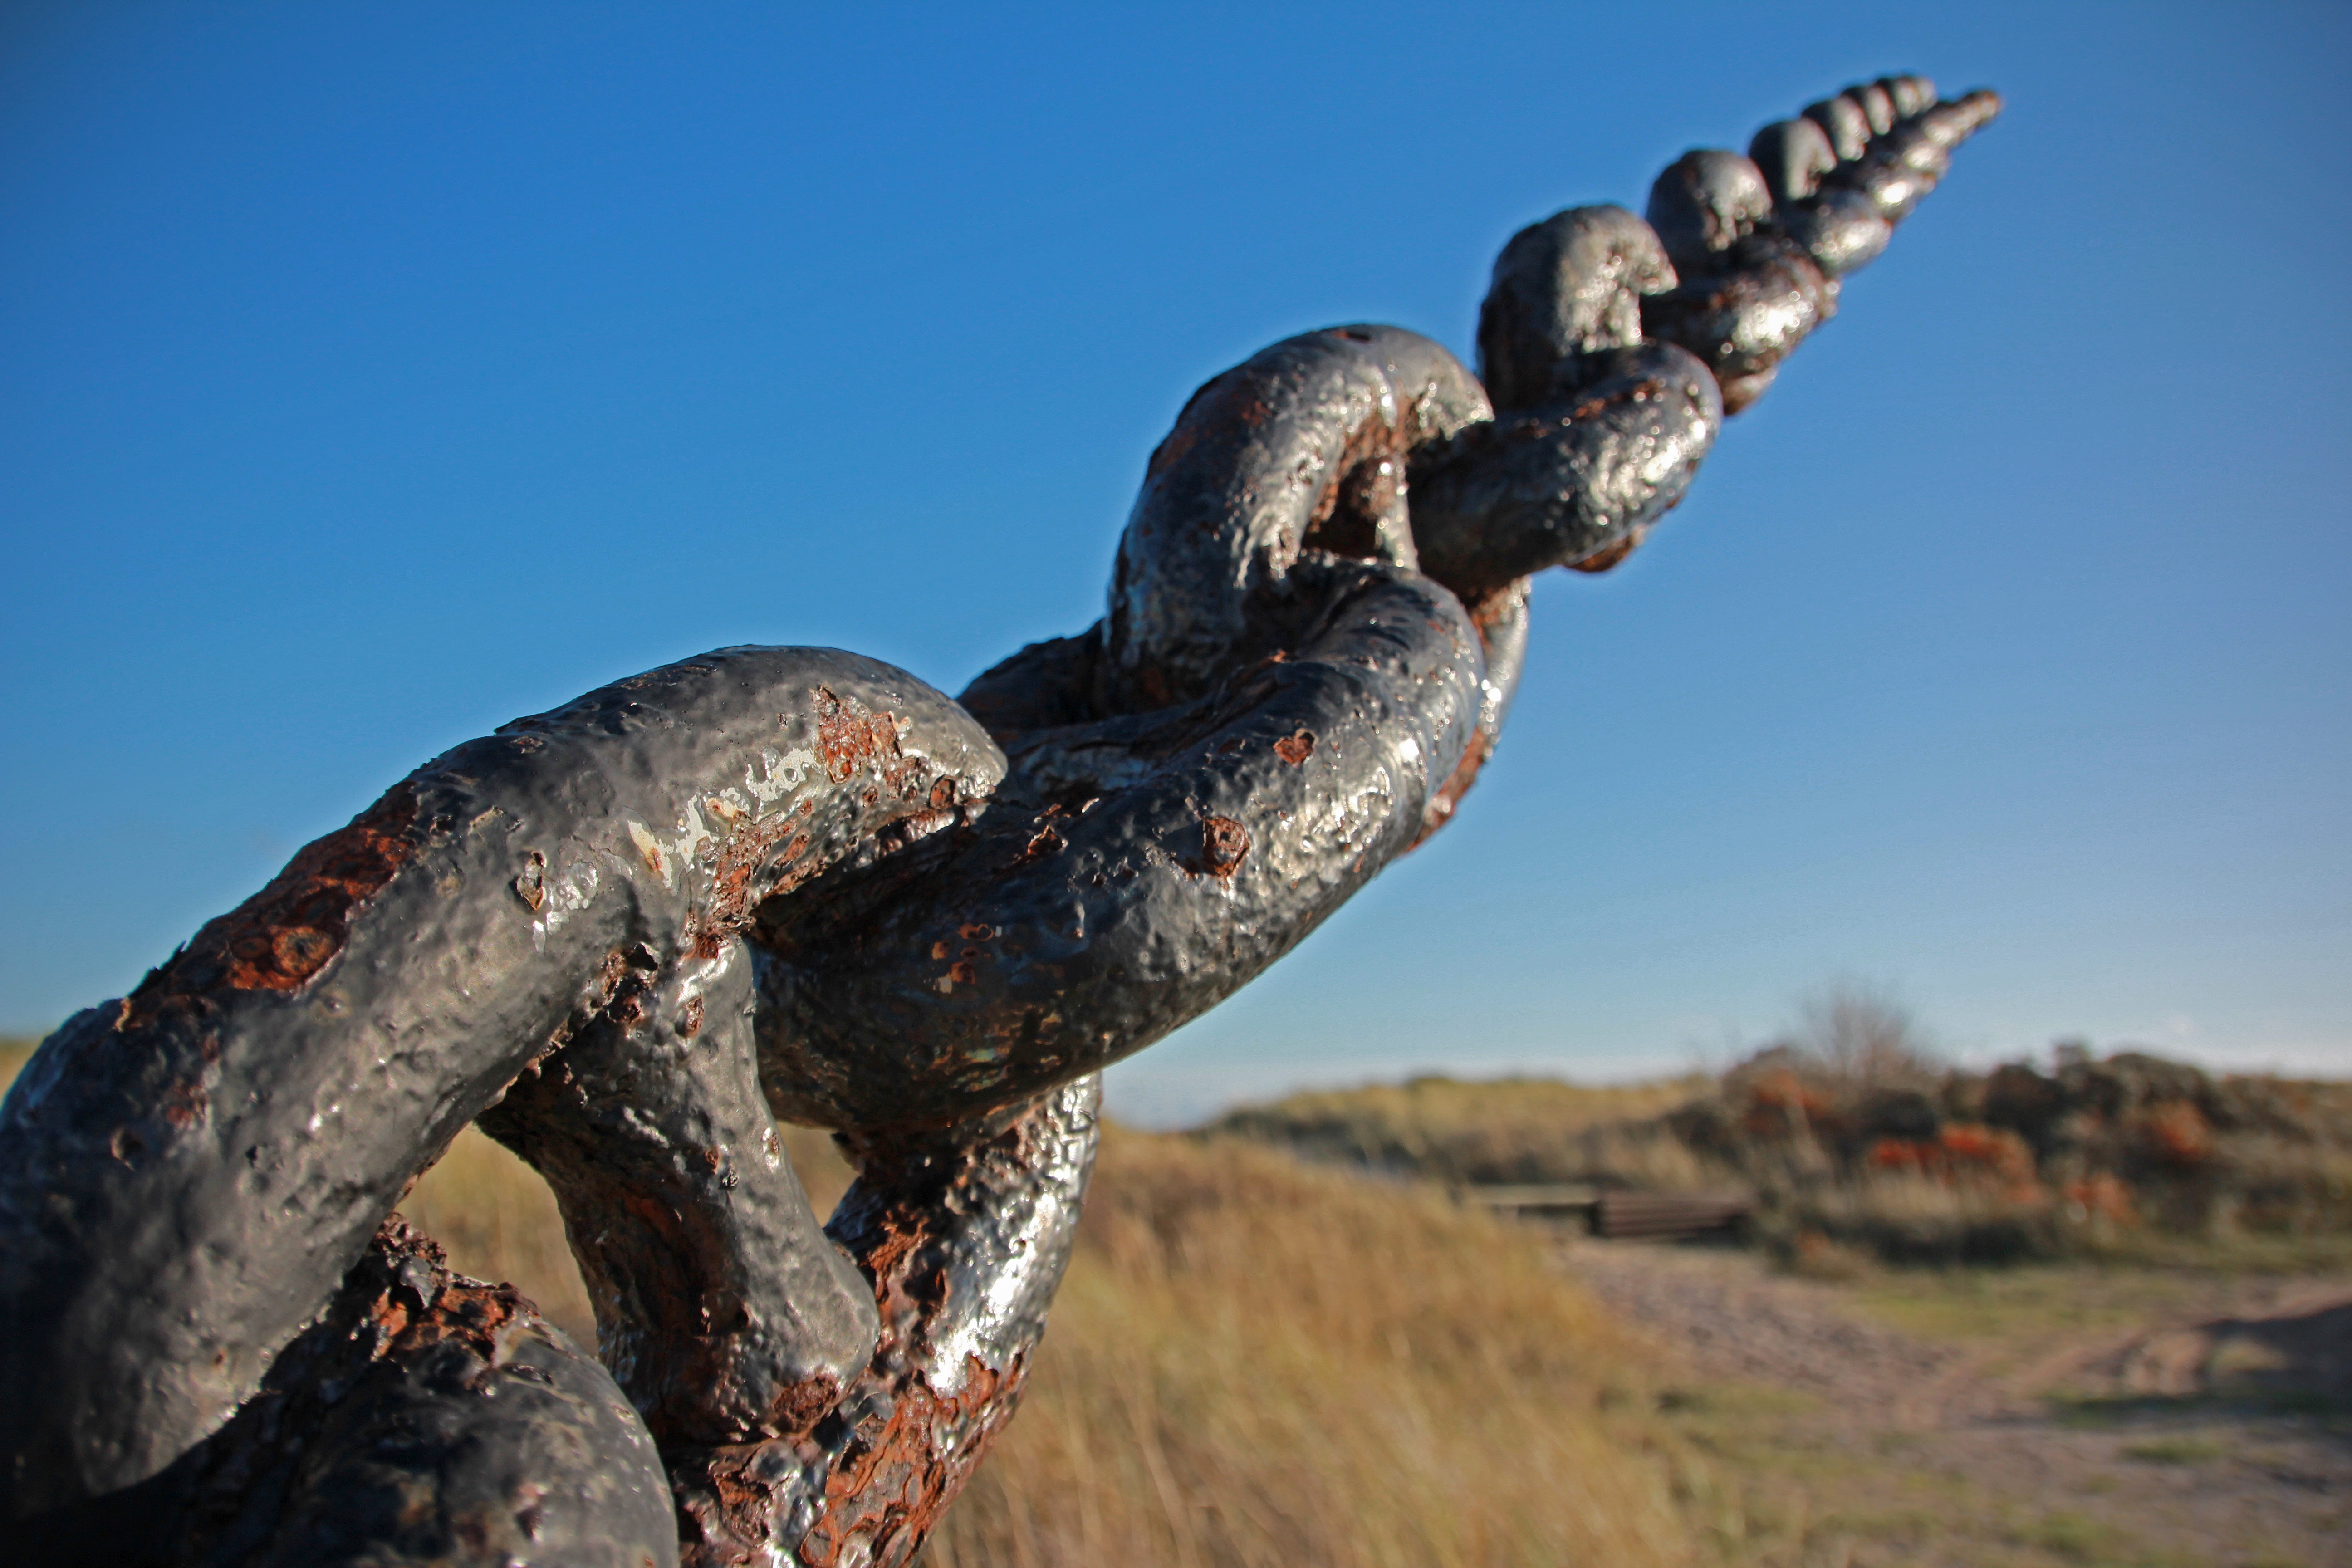
chain, monument, statue, metal, chain link, sculpture, rusty, iron, large, connection, photo montage, members, anchor chain, links of the chain